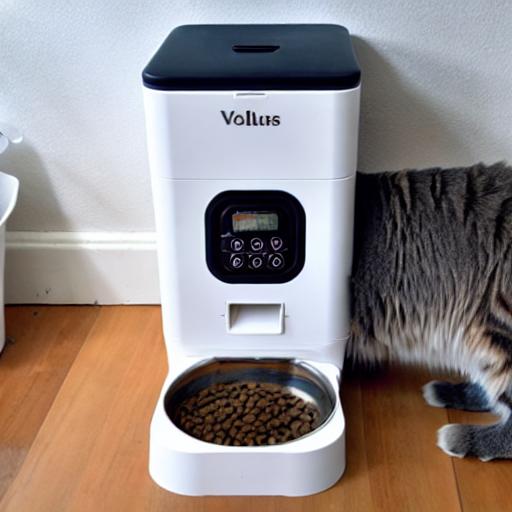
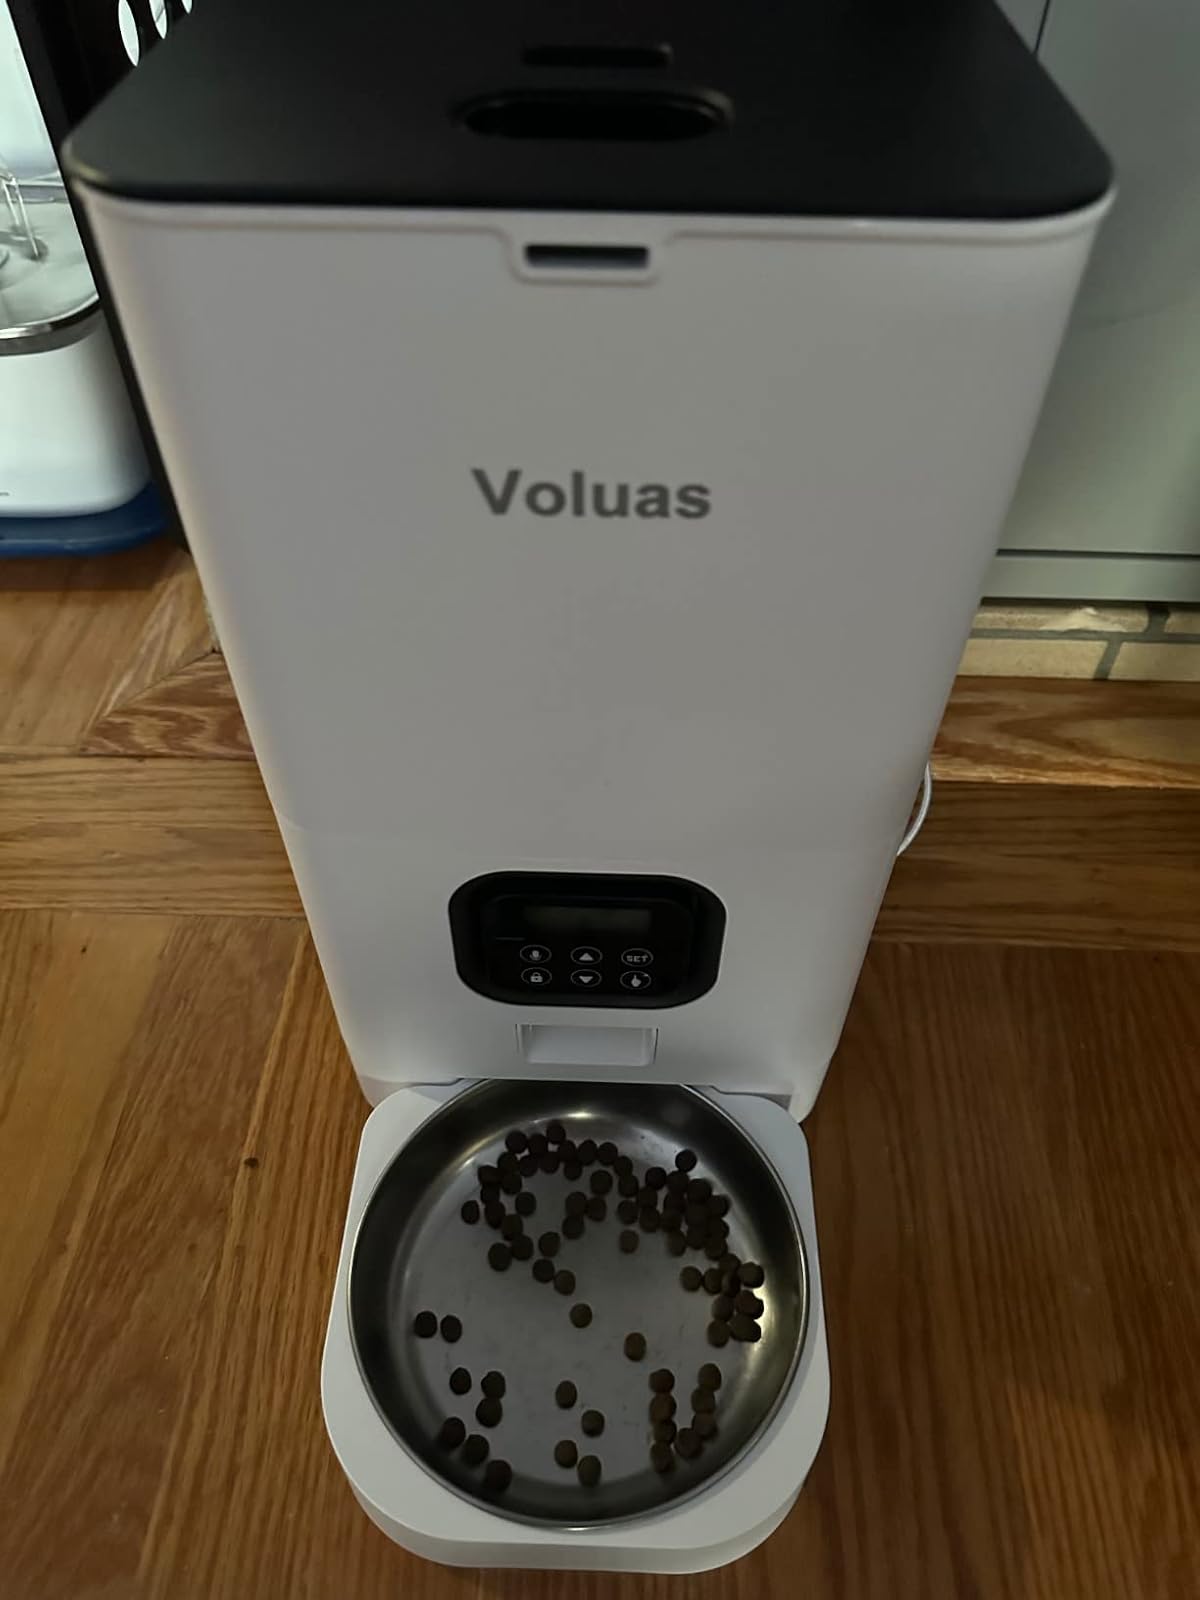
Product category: items_feeder
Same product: no